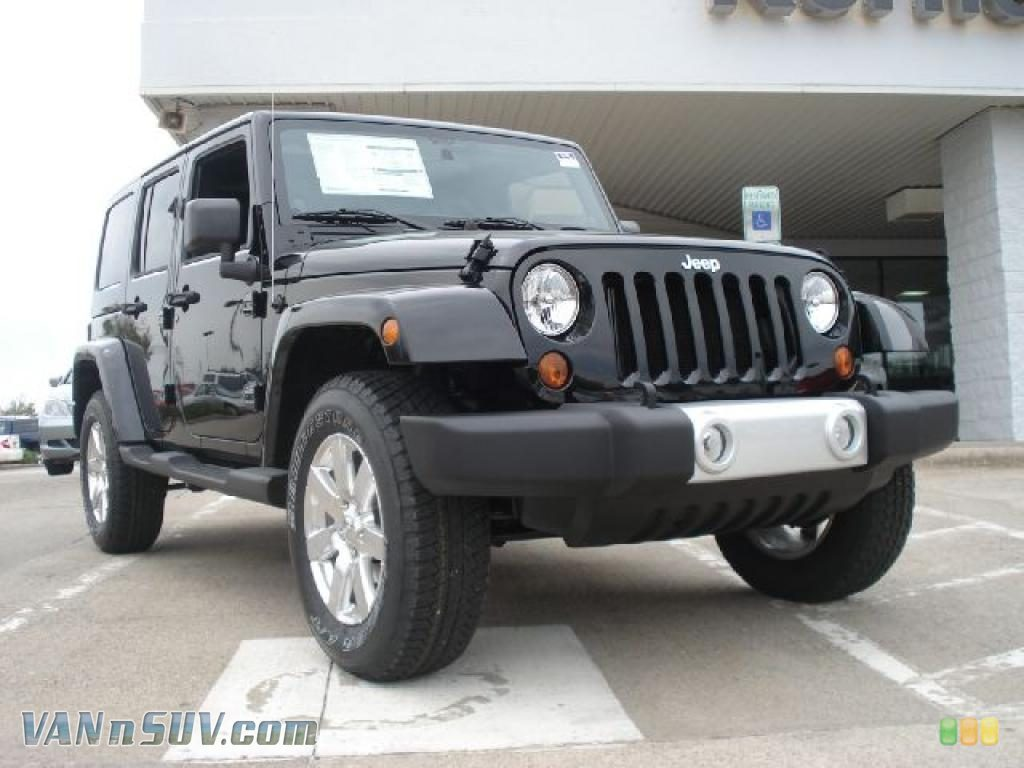
Car model: 2012 Jeep Wrangler SUV